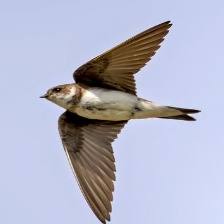
Species: SAND MARTIN
Scientific name: RIPARIA RIPARIA